Trevor Hoffman

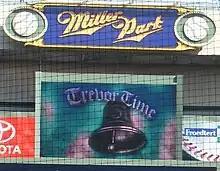
"Trevor Time" continued with the Brewers.

During the time Hoffman held the career record for saves, many still considered Rivera the best closer of all time. Like many other relievers of his era, Hoffman was compared to Rivera and his success in the playoffs. While Hoffman had 601 regular-season saves, he only had four in the playoffs along with a 3.46 postseason ERA. He lacked the postseason opportunities and success of Rivera, who had 42 saves and an 0.70 ERA in the playoffs as the Yankees advanced to the postseason 17 times and won five World Series during his career. During Hoffman's tenure in San Diego, the Padres won at least 90 games only twice and had nine losing seasons, including five with no more than 70 wins. Hoffman, however, did blow a save opportunity in his only World Series appearance and also failed on save tries twice in the final three days of the 2007 season as the Padres vied for the playoffs. Rivera broke Hoffman's career save record in 2011, and finished his career with 652.